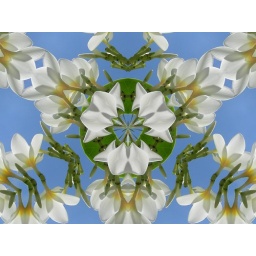
flowers against sky scoped 1